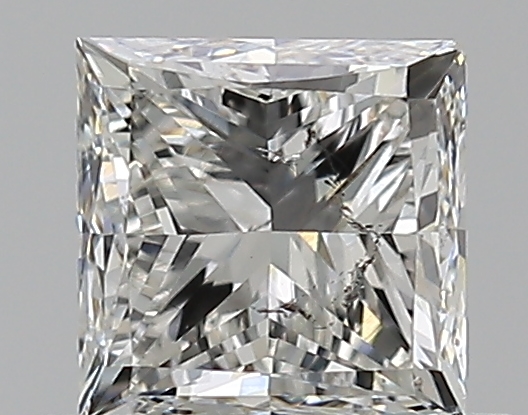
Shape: princess
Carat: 0.7
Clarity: SI2
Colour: I
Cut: GD
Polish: VG
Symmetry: GD
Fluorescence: N
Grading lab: GIA
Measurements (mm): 4.63 x 4.6 x 3.55